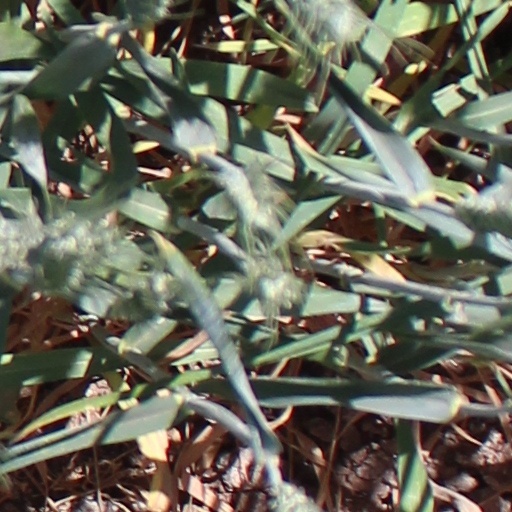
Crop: wheat